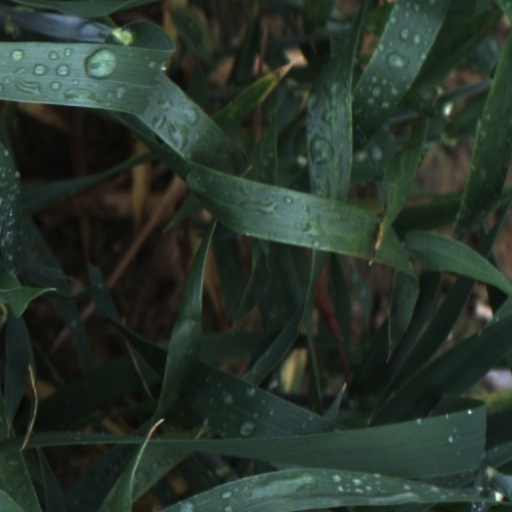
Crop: wheat